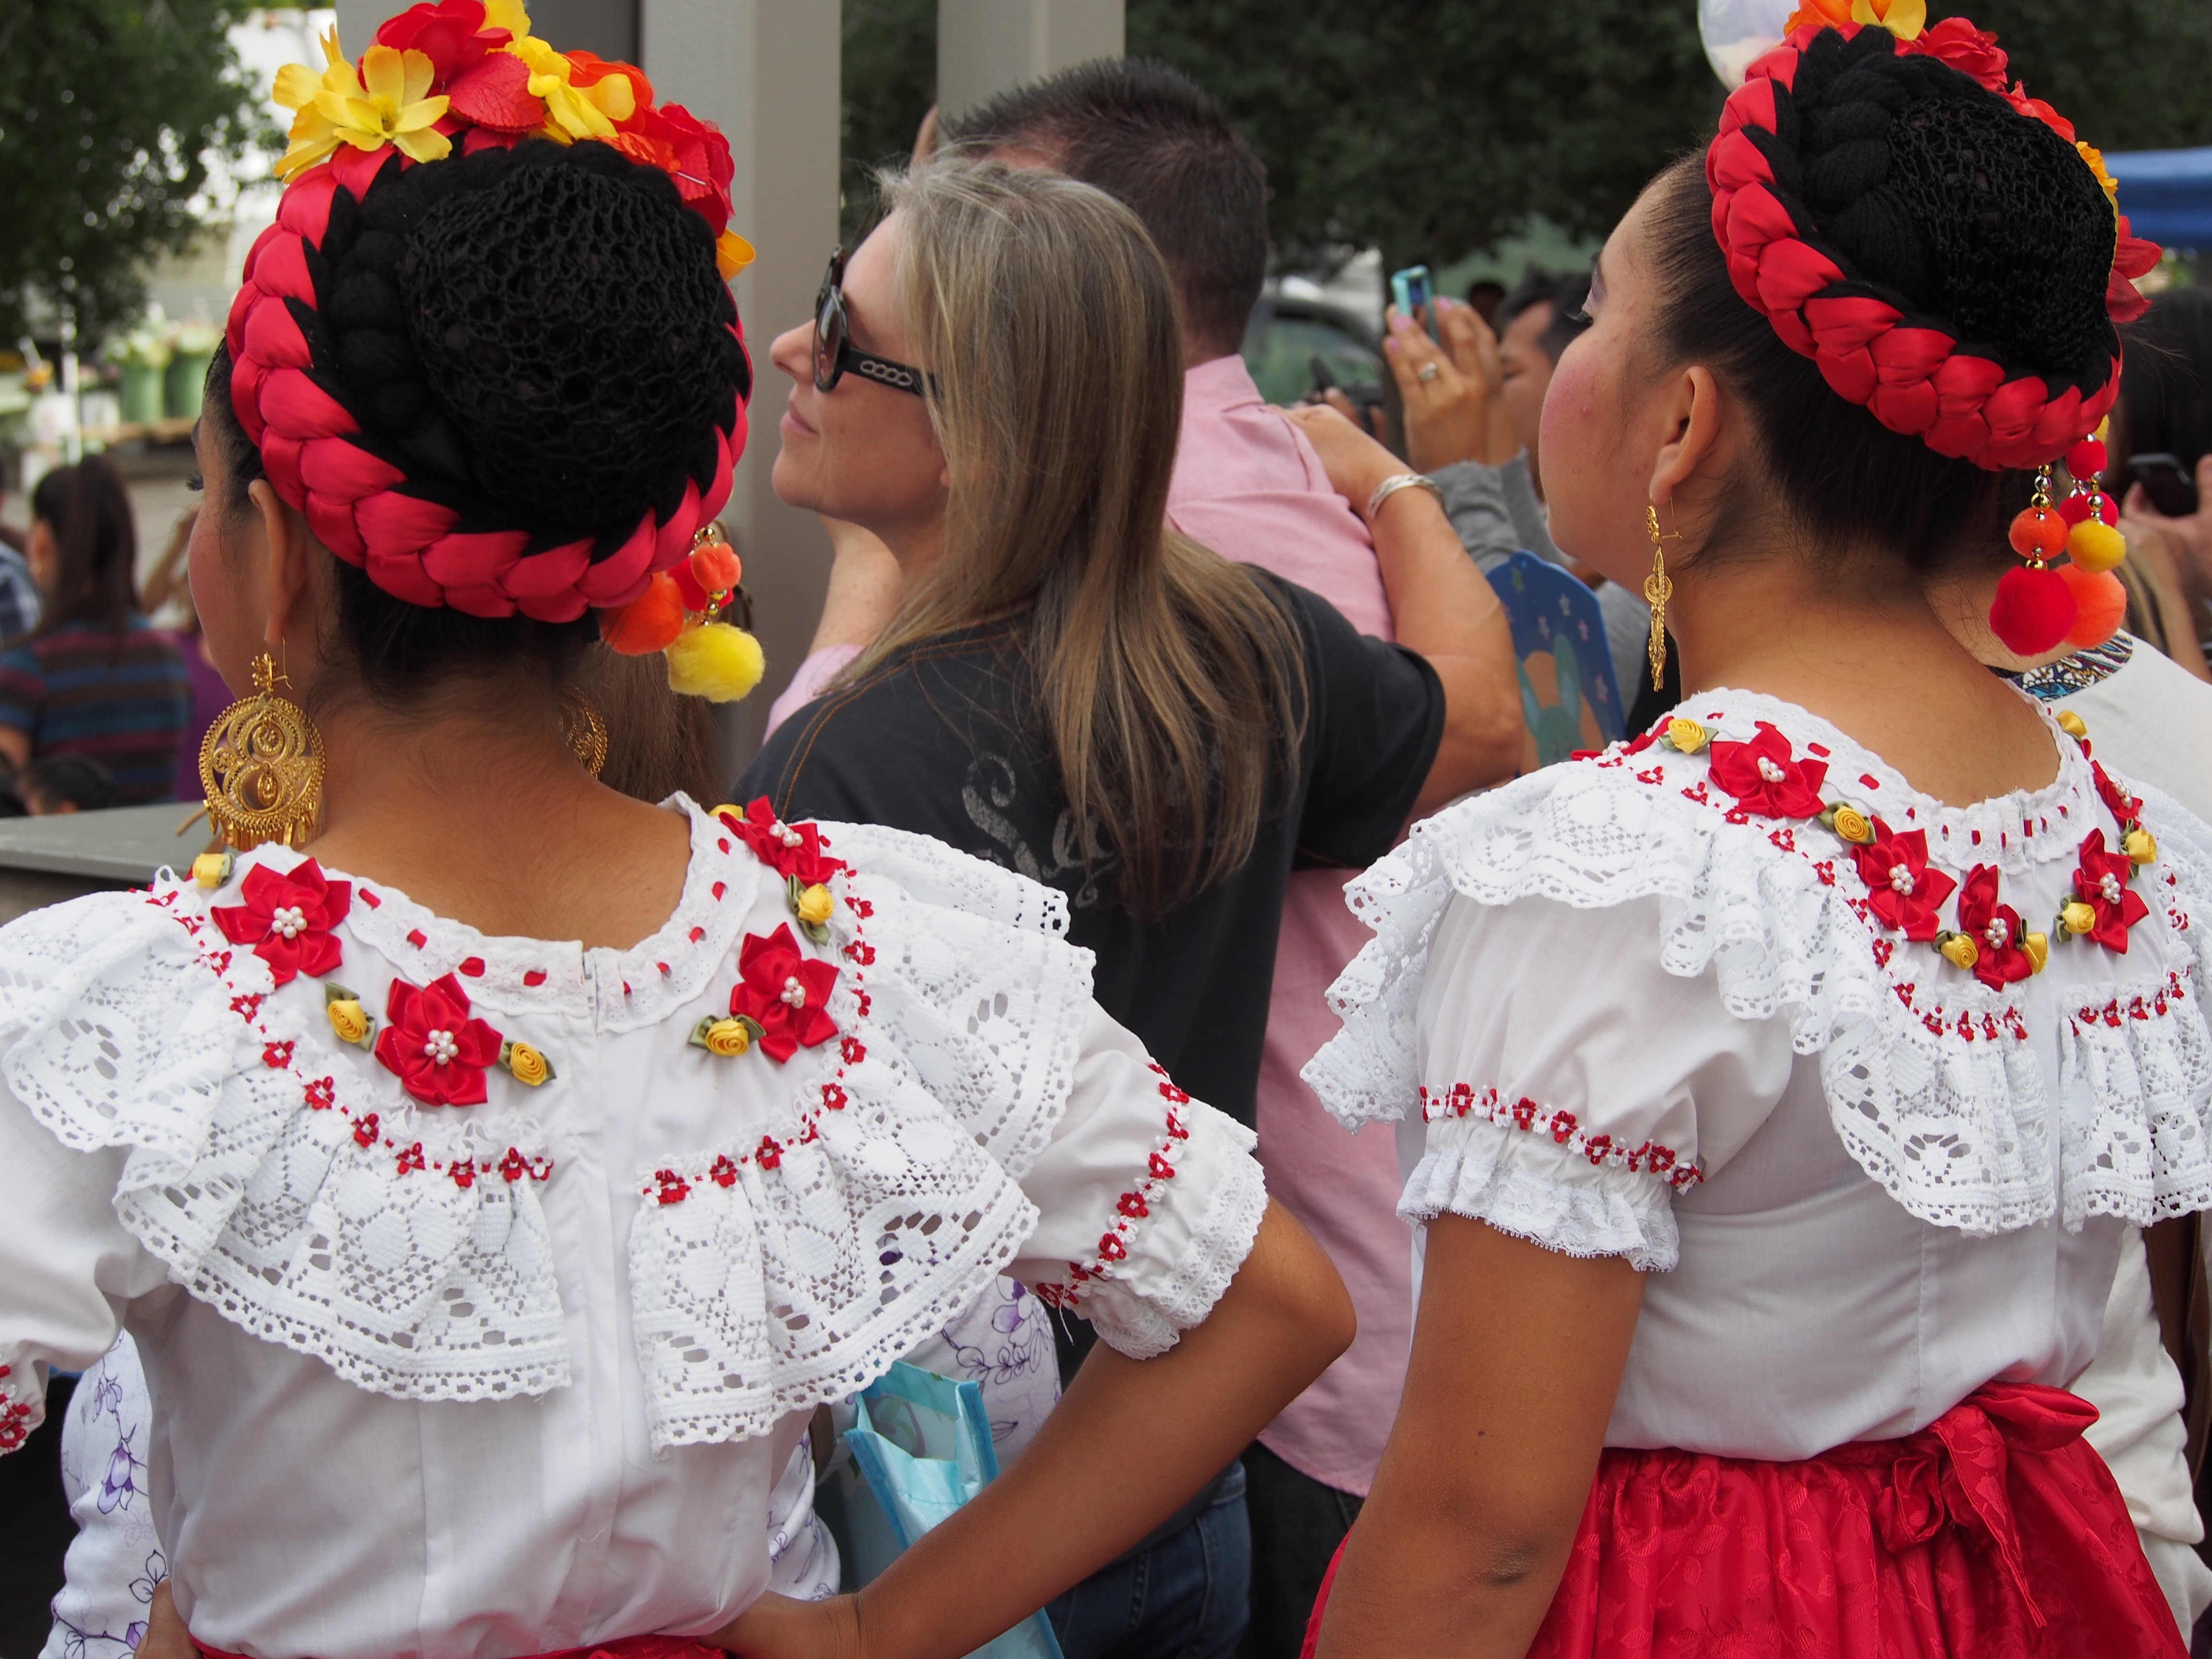
person, music, people, girl, female, celebration, dance, carnival, colorful, ethnic, festival, mexico, latin, culture, event, tradition, costume, traditional, folk, mexican, hispanic, folk dancing, multicultural